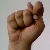
The image shows a hand gesture representing the letter 'T' in Indian Sign Language.